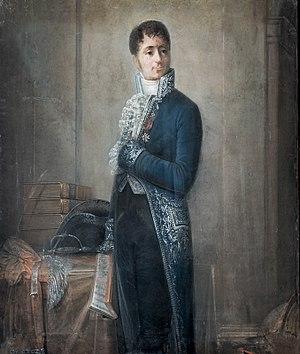
Ce portrait (attribué à un élève de David, Claude Gautherot, 1769-1825) mérite qu'on s'y arrête un peu plus, pour sa mise en scène particulièrement étudiée. D'abord, le visage d'un beau jeune homme en un temps de romantisme naissant: de fait, Fourier a 34 ans lorsqu'il est nommé